Vector Limited

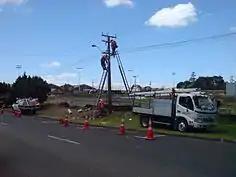
Vector linemen working in Henderson

Vector Limited is a New Zealand energy company, which runs a portfolio of businesses delivering energy and communication services across Australasia and the Pacific. Its primary business is electricity distribution, along with distributing piped gas. It also has a bottled gas business, owns a fibre optic cable network (Vector Fibre), deploys electricity and gas meters (through a 50 percent ownership in Bluecurrent - previously Vector Metering), manages solar infrastructure projects and offers cybersecurity services and a data platform. It is also the parent company of HRV ventilation solutions.